History of the Free and Hanseatic City of Lübeck

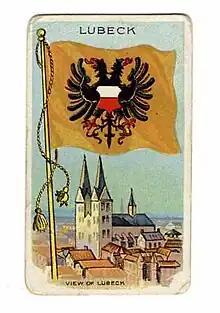
Flag and view of Lübeck on a 1909 cigarette card

Lübeck reassumed its pre-1811 status in 1813. The 1815 Congress of Vienna reconfirmed Lübeck's independence and it became one of 39 sovereign states of the German Confederation. Lübeck joined the North German Confederation in 1867. The following year Lübeck sold its share in the bi-urban condominium of Bergedorf to the Free and Hanseatic City of Hamburg, which was also a sovereign state of the North German Confederation. In 1871, Lübeck became an autonomous component state within the newly founded German Empire. After the collapse of the empire following the First World War, Lübeck joined the Weimar Republic as a constituent state. Its status was weakened during this time by the Republic's enforcement of its right to determine state and Reich taxes.